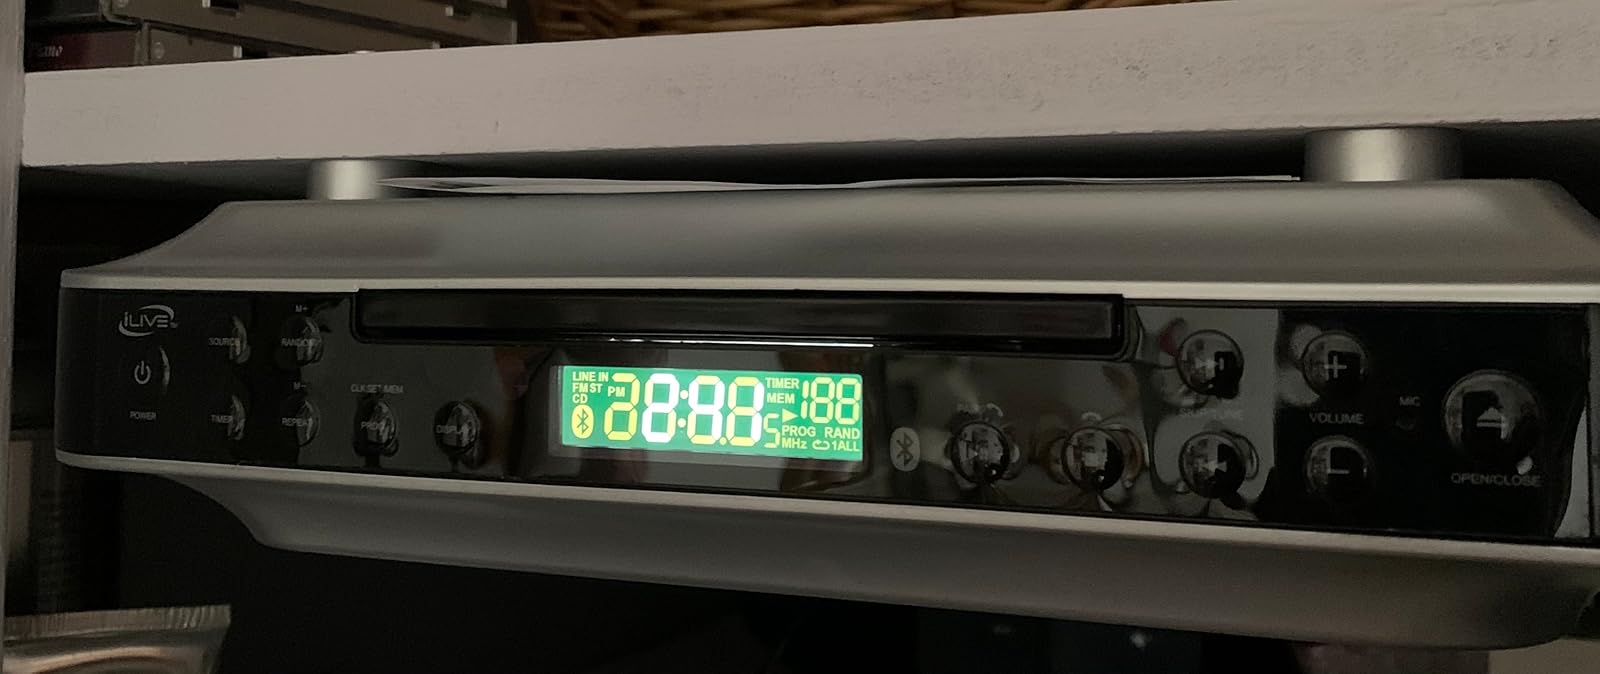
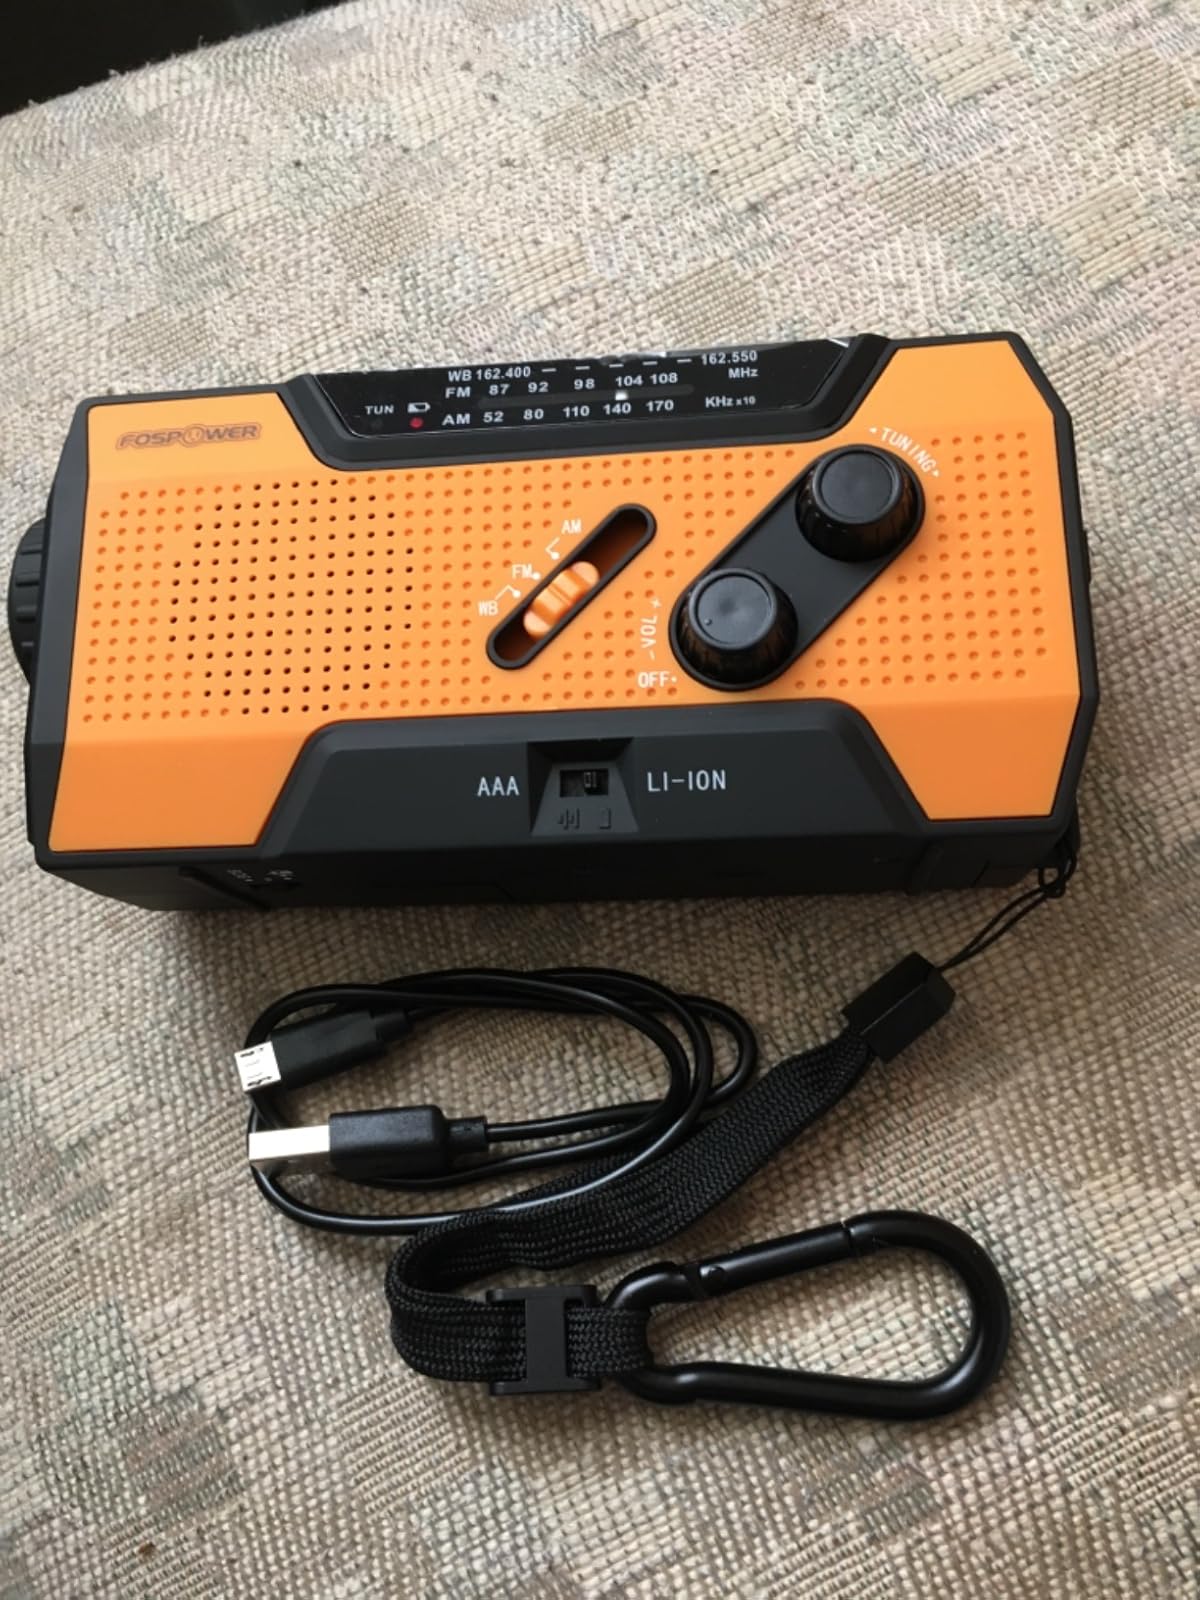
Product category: radio
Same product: no